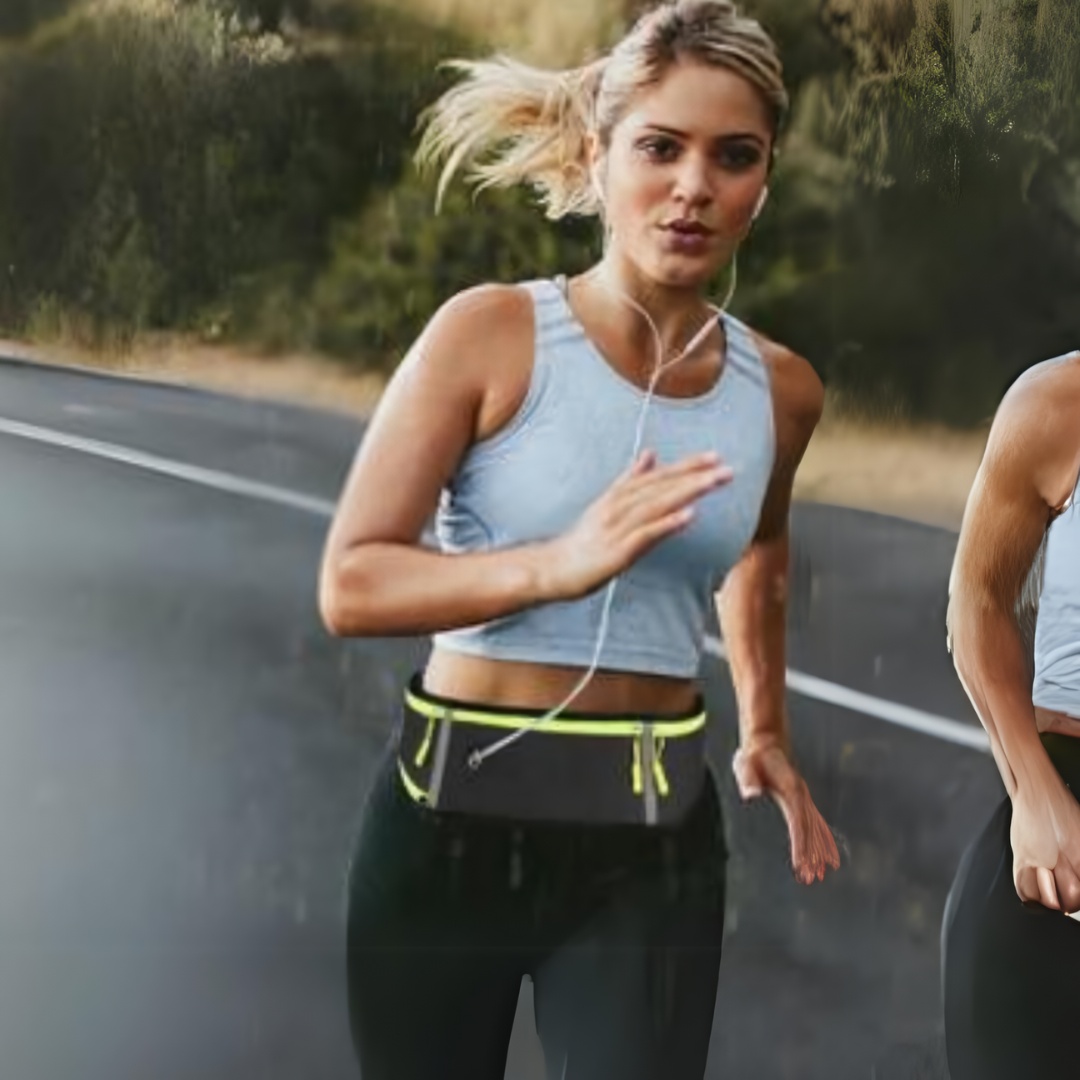
Banano Elástico Runner Pro 2023
¡Corre libremente con nuestro Banano Runner Pro! ¿Deseas llevar contigo tu celular, llaves y disfrutar de tu música favorita mientras te superas a ti mismo? ¡No busques más! El Banano Runner Pro es el accesorio definitivo que transformará por completo tu experiencia de correr. Características del Banano Runner Pro: Espacio para el celular más grande: No importa el tamaño de tu smartphone, el Banano Runner Pro puede acomodarlo cómodamente , manteniéndolo seguro y accesible en todo momento. Libertad para moverte: Diseñado ergonómicamente para adaptarse a tu cuerpo, el Banano Runner Pro se ajusta sin restricciones, permitiéndote correr con total libertad y comodidad. Salida para audífonos: Disfruta de tus playlists favoritas mientras te ejercitas. El Banano Runner Pro cuenta con una salida para audífonos, brindándote la experiencia musical definitiva mientras mantienes tus manos libres. Almacenamiento versátil: Además de tu celular, el Banano Runner Pro tiene espacio para llevar tus llaves, tarjetas y otros elementos esenciales. Olvídate de los bolsillos incómodos y desordenados. Construcción duradera: Fabricado con materiales de alta calidad, el Banano Runner Pro está diseñado para resistir tus sesiones más intensas y acompañarte en innumerables aventuras de running. Supera tus límites con el Banano Runner Pro: Imagina cada zancada impulsada por la motivación de tu música favorita. Visualiza la sensación de l iberarte de las preocupaciones del almacenamiento incómodo y concentrarte solo en tu rendimiento. Con el Banano Runner Pro, estas visiones se convierten en tu realidad. ¿Por qué elegir el Banano Runner Pro? El Banano Runner Pro no es solo un accesorio, es un facilitador de tus metas. Ya sea que seas un corredor experimentado o estés dando tus primeros pasos en el mundo del running, el Banano Runner Pro te brinda la comodidad y funcionalidad que necesitas para alcanzar tus objetivos. No te conformes con menos. Elige excelencia. Elige Banano Runner Pro. Transforma tu experiencia de correr hoy mismo con el Banano Runner Pro. No dejes que los bolsillos incómodos o los cables enredados te frenen. Abraza la libertad de movimiento, la música y el almacenamiento sin esfuerzo. ¡Ordena tu Banano Runner Pro ahora y comienza a correr hacia un futuro mejor!
Brand: Tienda
Category: Sporting Goods > Fitness & General Exercise Equipment > Cardio > Cardio Machine Accessories & Parts > Exercise Bike Accessories & Parts > Exercise Bike Bottle Holders